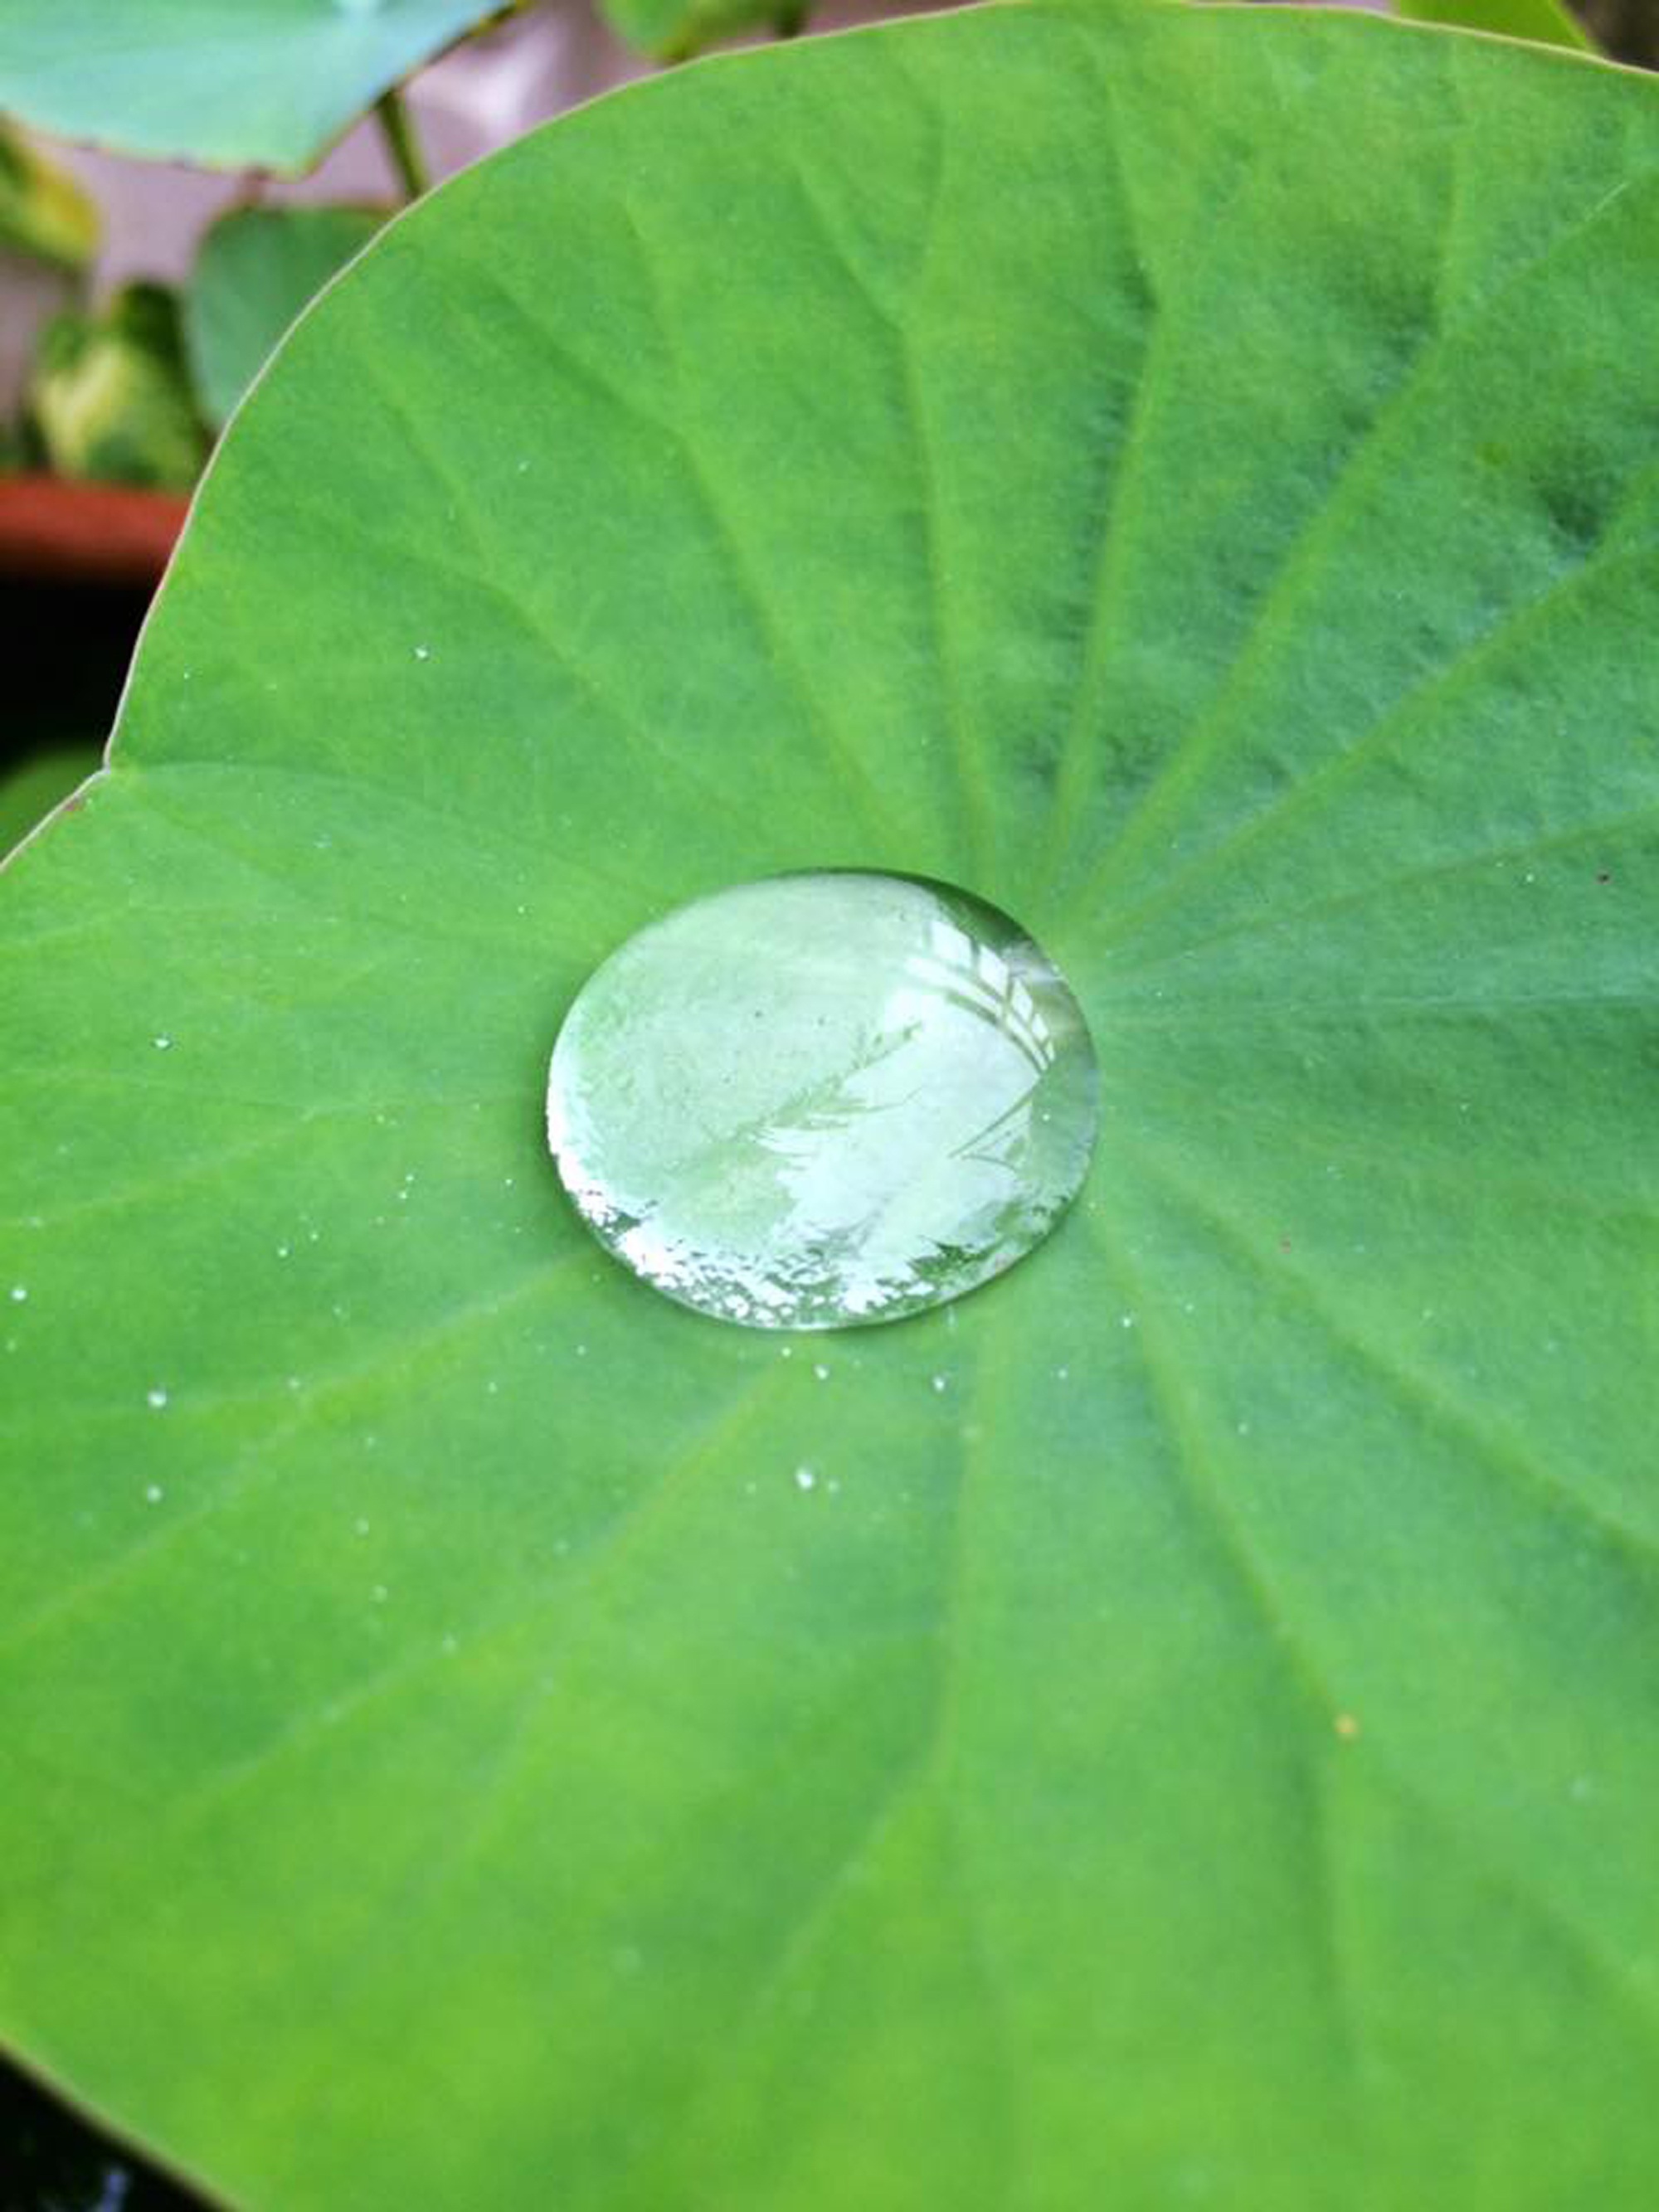
water, nature, drop, plant, water drop, leaf, flower, petal, summer, spring, green, peace, calm, botany, garden, aquatic plant, flora, circle, lotus, serenity, lily, pure, waterlily, lotus leaf, macro photography, annual plant, plant stem